Peyton Place (TV series)

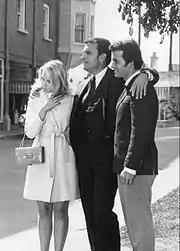
The marriage of Jill and Joe.

Joe seems intent on leaving Peyton Place, causing guilt feelings for brother Michael, until Jill comes to reconcile with him. Harry and Alma discover Lew has been skipping classes. Rod is edgy when he sees Betty and Steven talking. Joe and Jill get married and regain custody of Kelly and leave Peyton Place soon after. Jill says goodbye to Tom, which sinks him even deeper into his emotional struggle, while Susan tries to reach out to him with Jill now gone. Rod ends his therapy, upsetting Michael. Lew admits to his parents he was edgy about how black people are treated in New York. Steven tries a tough approach with Rod—threatening to try pursuing Betty again unless Rod continues his therapy—but all that does is make Rod reluctant to see Betty. As Betty goes to Tom for advice on her marriage, Steven admits to Susan he still loves Betty, but kisses Susan. A phone call from Hannah Cord interrupts them, with Hannah revealing Martin Peyton's death.